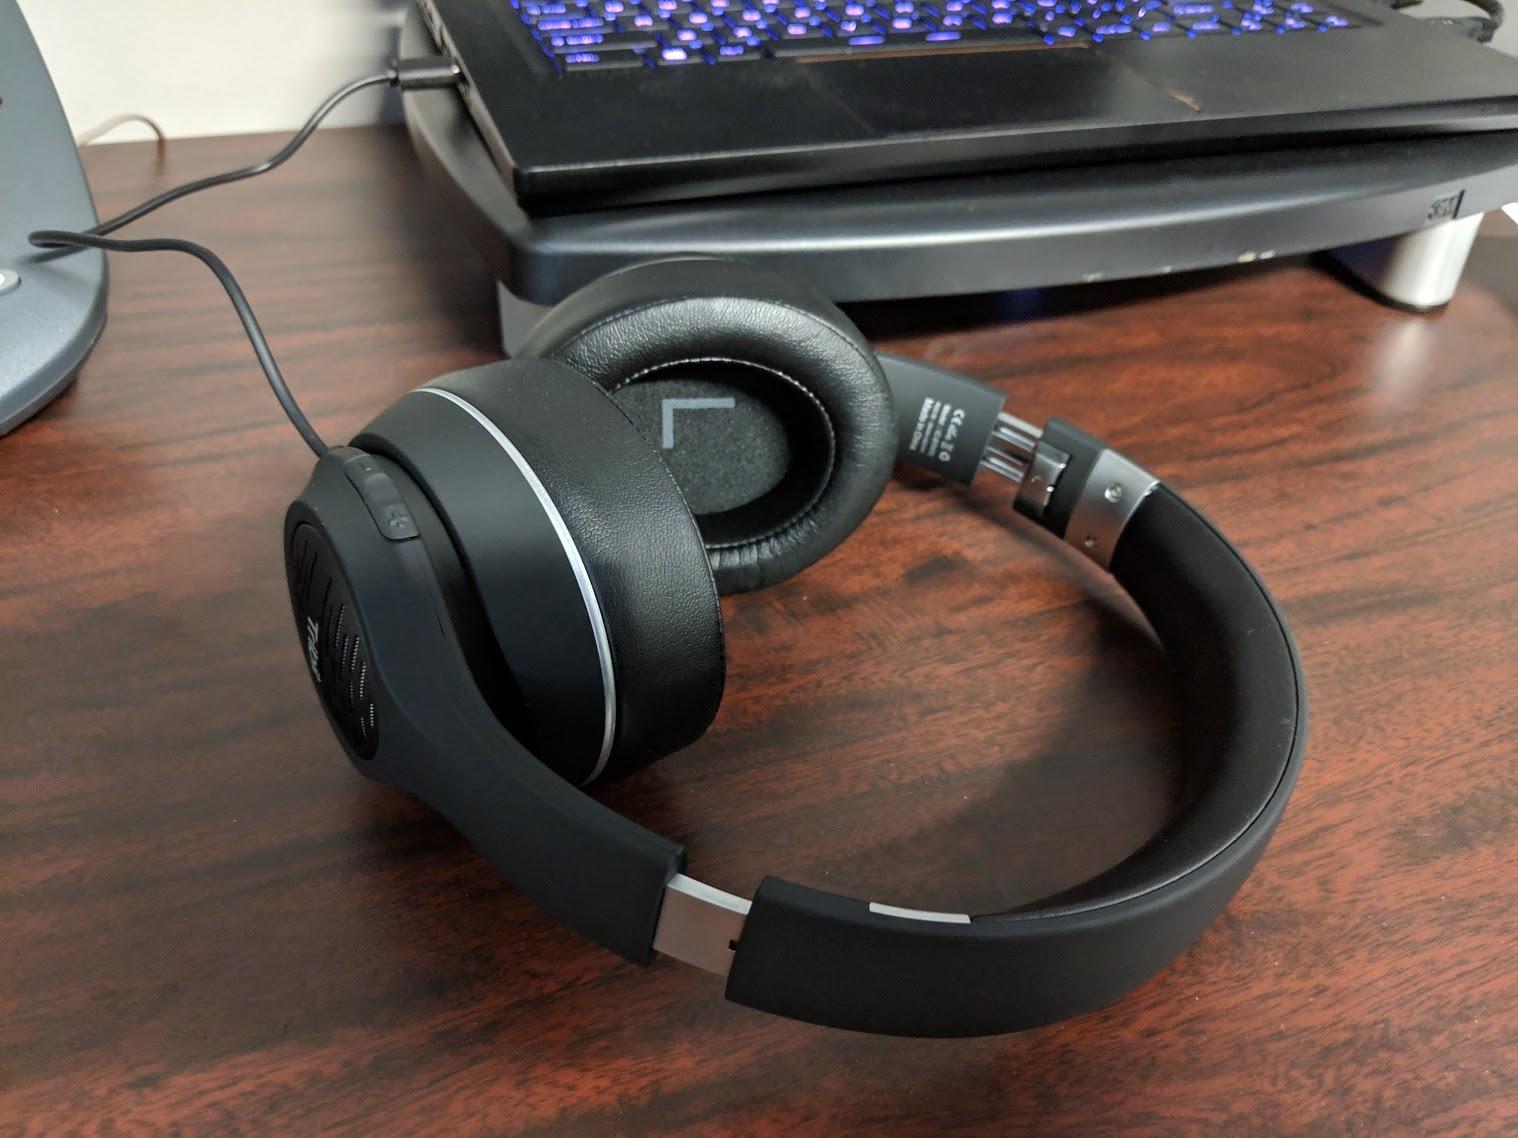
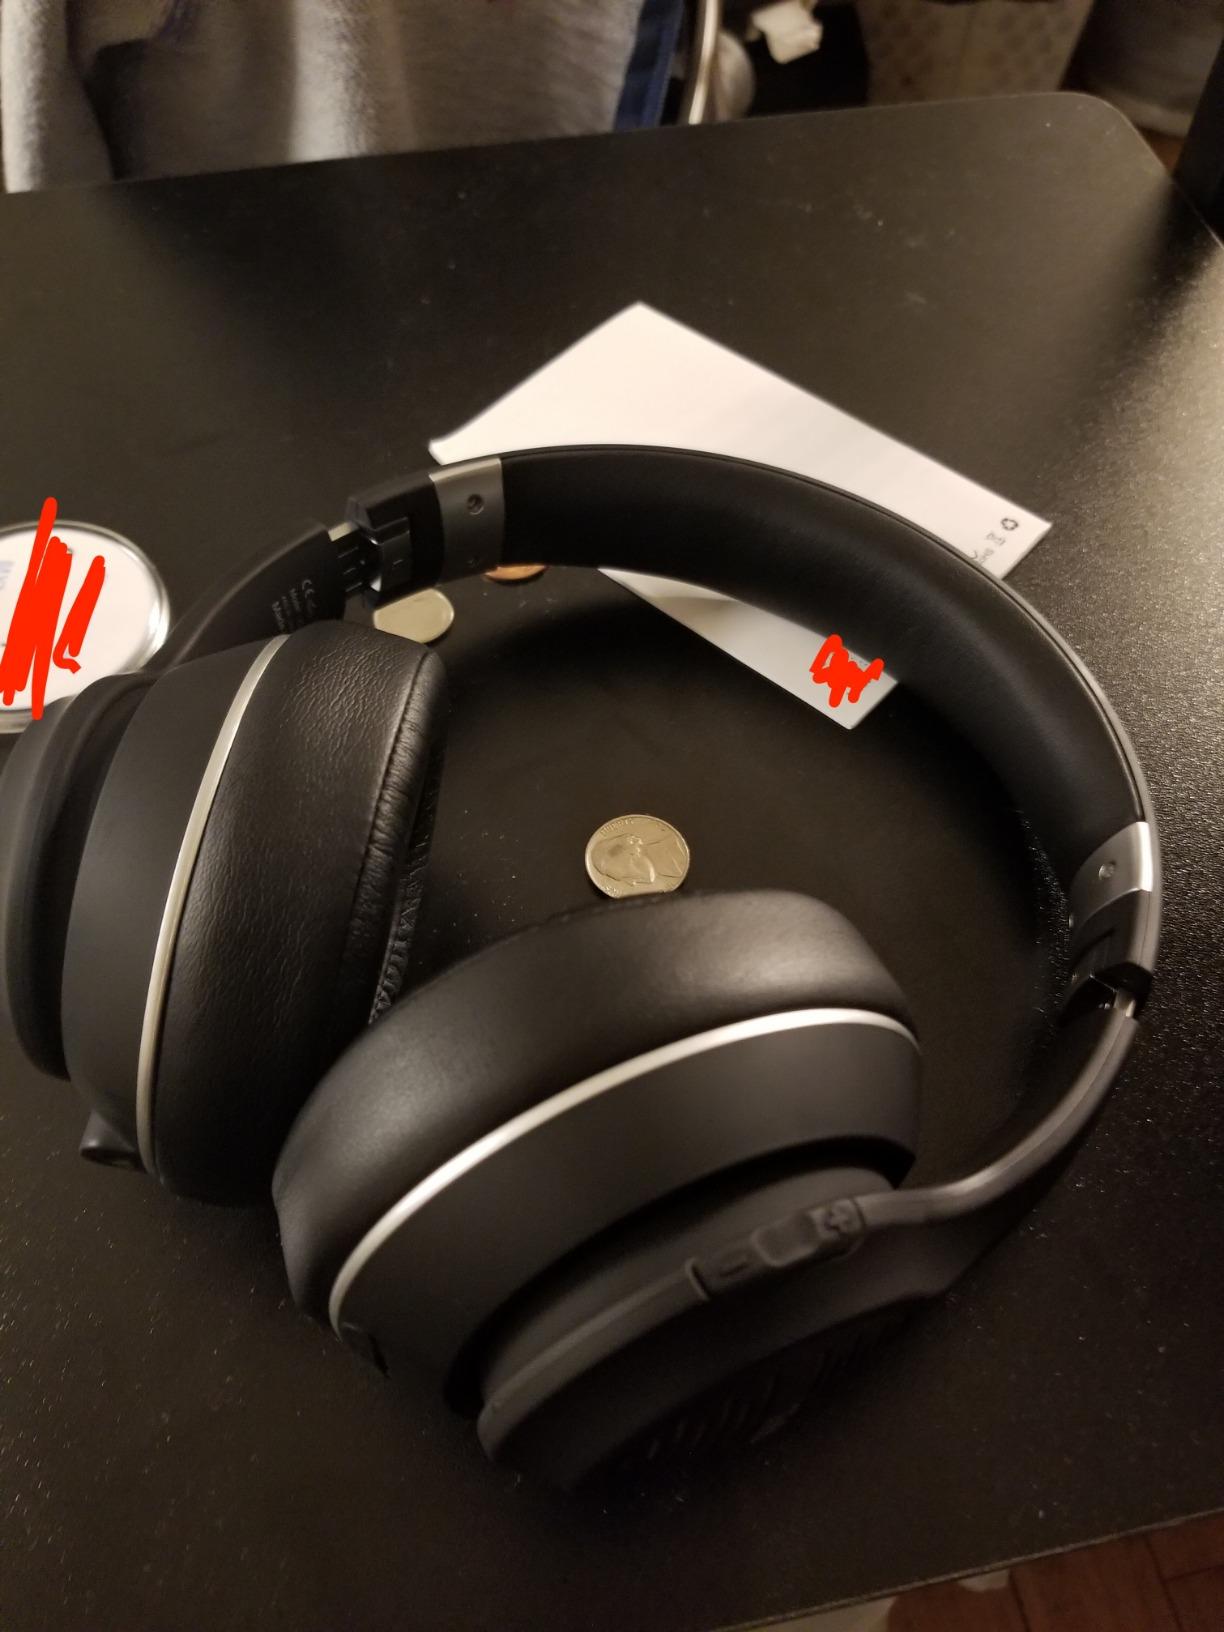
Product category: headphones
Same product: yes